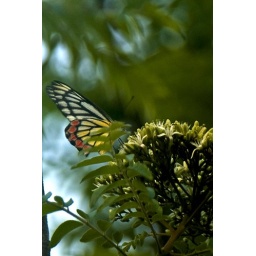
&lt;b&gt;#748&lt;/b&gt;This butterfly was perched about 12 feet above my head, on top of a Curry leaves tree (&lt;i&gt;Murraya koenigi&lt;/i&gt;).